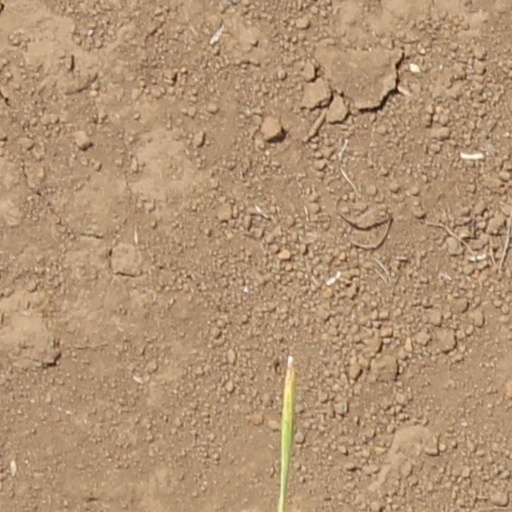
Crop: wheat